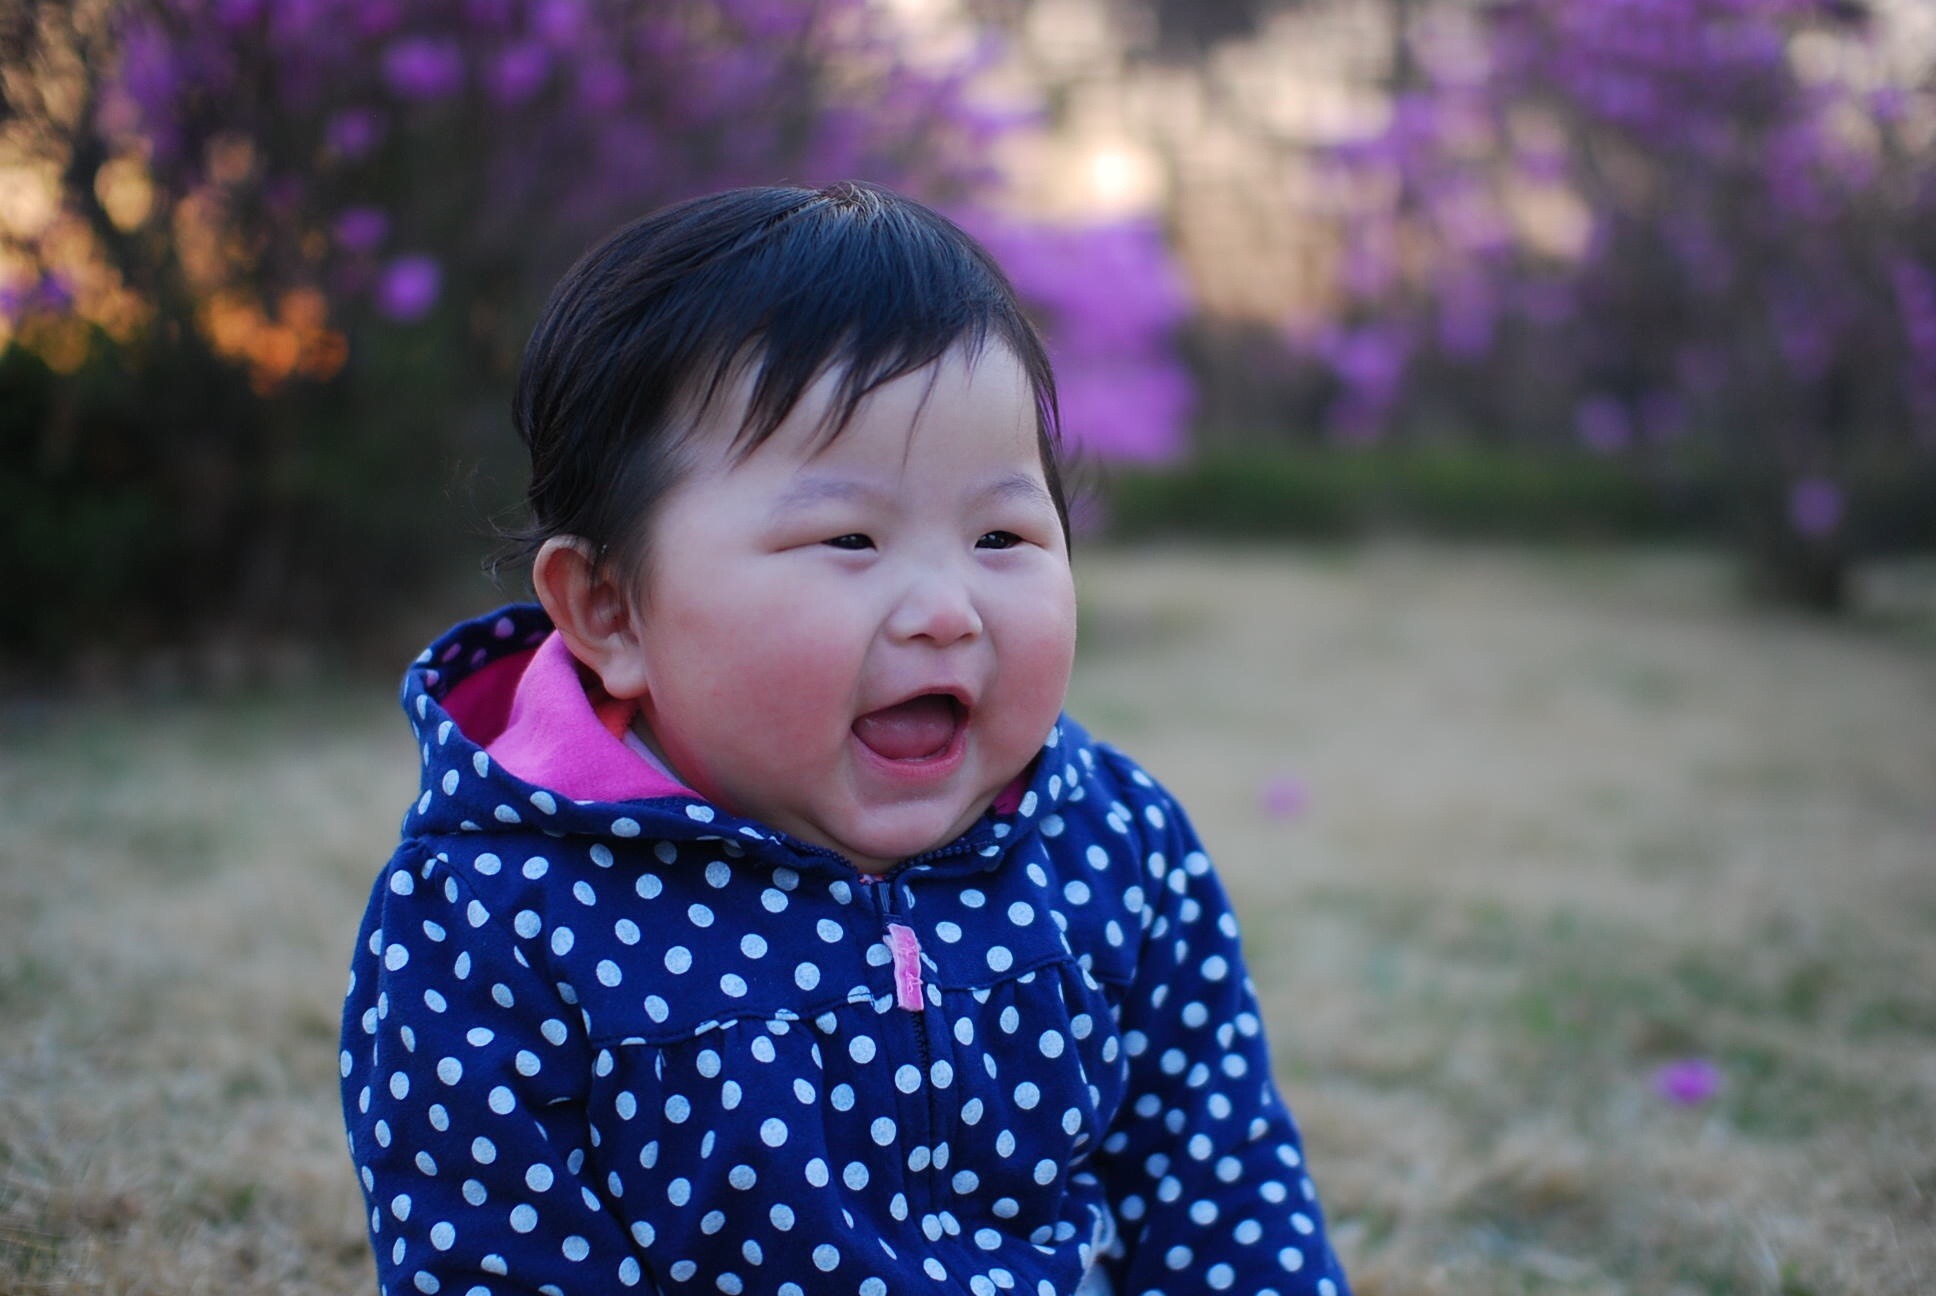
person, people, girl, play, flower, kid, cute, asian, young, spring, child, blue, healthy, baby, facial expression, smile, cheerful, laughing, face, family, happy, infant, toddler, eye, chubby, expression, organ, adorable, emotion, korean, portrait photography